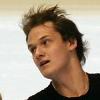
Age: 19